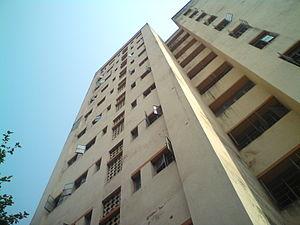
L'université de Calcutta est une université située à Calcutta dans le Bengale-Occidental en Inde. Fondée en 1857 elle fut la première université de type occidental officiellement créée en Inde britannique, et regroupe au début du XXIe siècle un grand nombre de 'colleges' disséminés dans la ville et à l'extérieur.